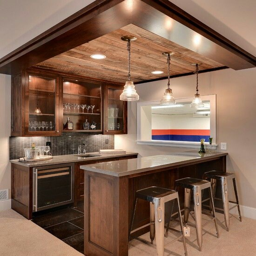
barn wood on the ceiling of this home bar completes the look .